Phosphofructokinase deficiency

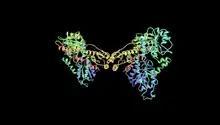
A rendering of the human muscular form of phosphofructokinase. Mutations in the production of this enzyme are the cause of Tarui's disease. The symmetry of the enzyme is a result of its tetrameric structure.

Phosphofructokinase deficiency is a rare muscular metabolic disorder, with an autosomal recessive inheritance pattern. It is characterized as a deficiency in the Phosphofructokinase (PFK) enzyme throughout the body, including the skeletal muscles and red blood cells. Phosphofrucotkinase is an enzyme involved in the glycolytic process. The lack of PFK blocks the completion of the glycolytic pathway. Therefore, all products past the block would be deficient, including Adenosine triphosphate (ATP).